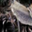
Label: snail